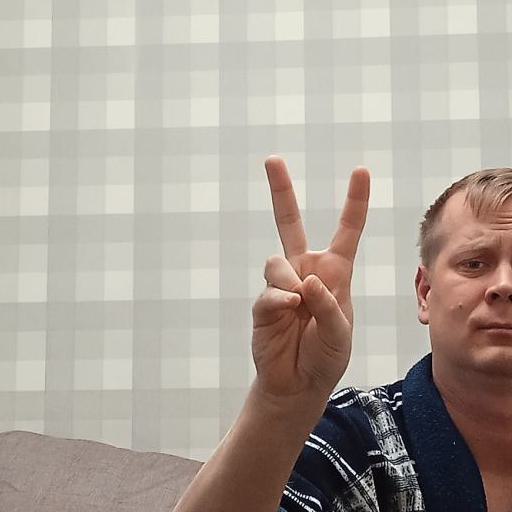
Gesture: peace